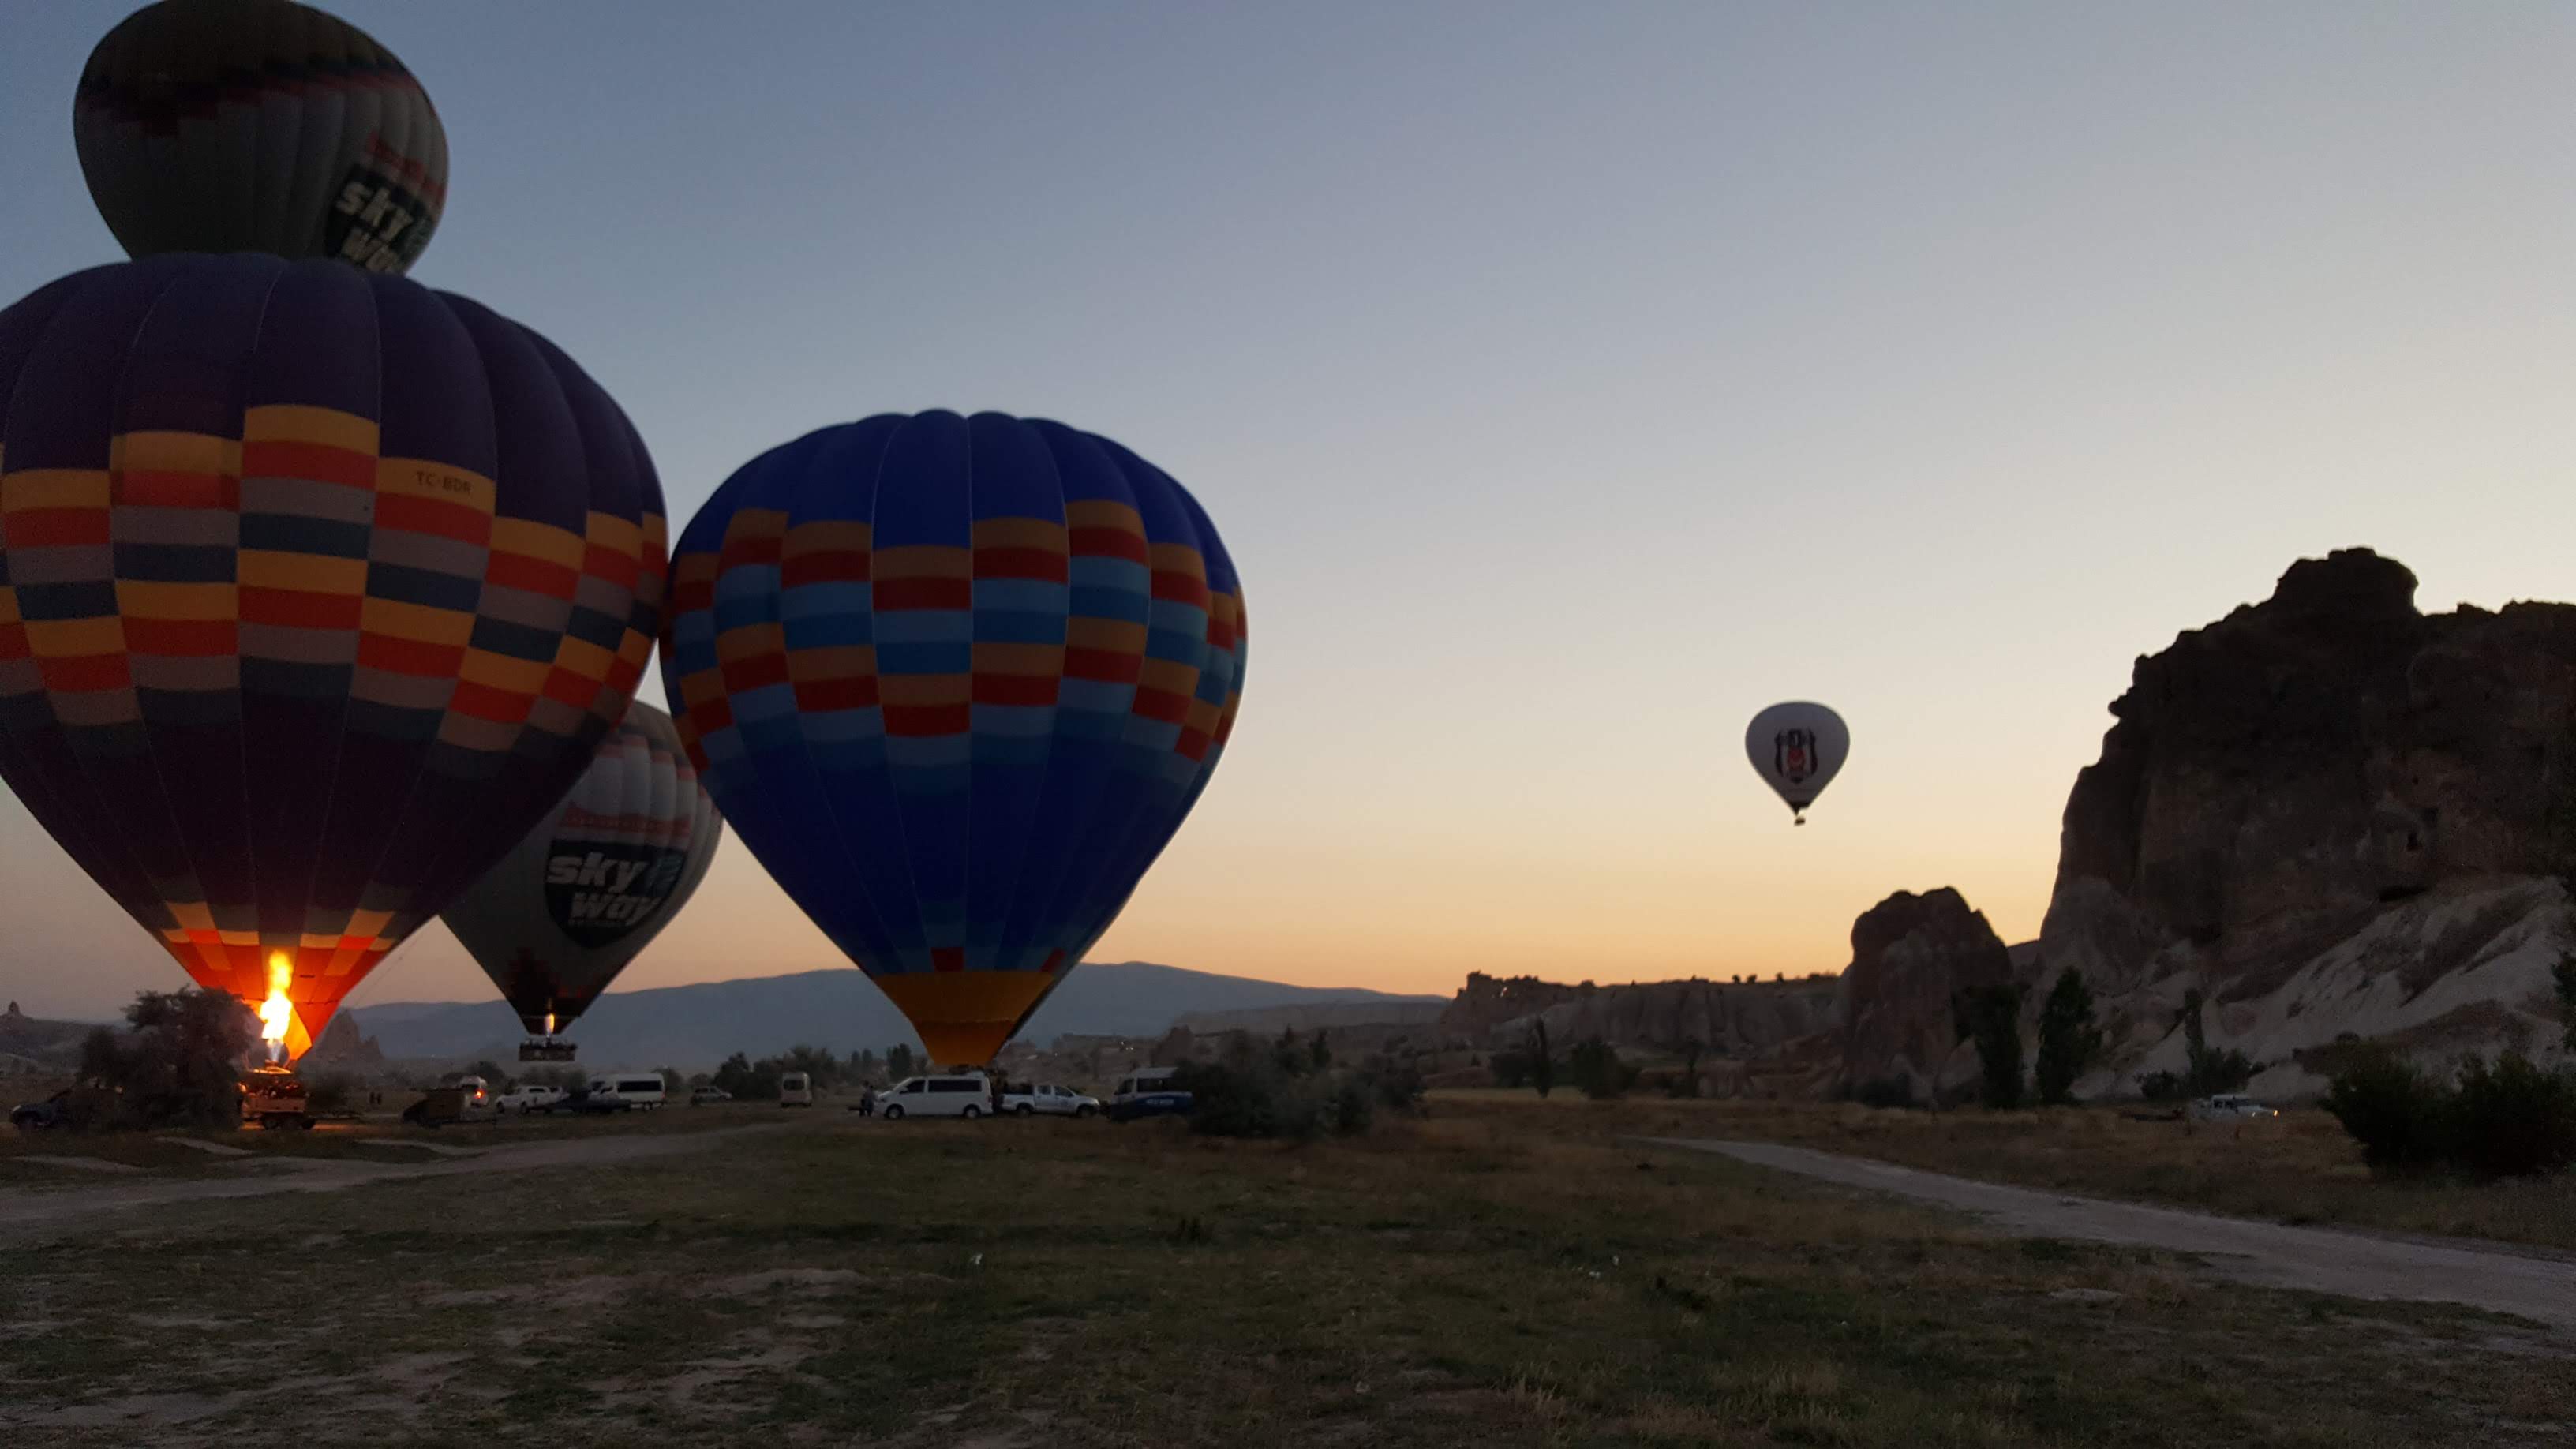
sky, hot air ballooning, hot air balloon, air sports, balloon, vehicle, morning, mode of transport, recreation, atmosphere, air travel, landscape, aircraft